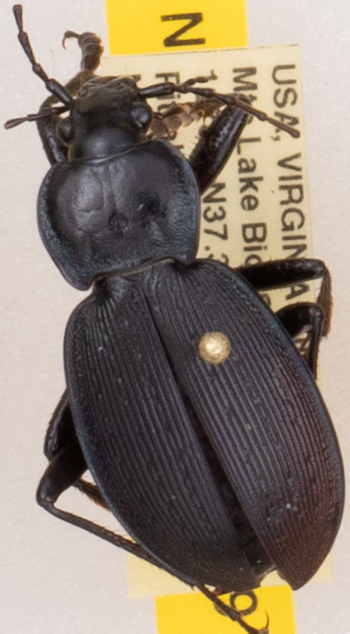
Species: Carabus goryi
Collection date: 2019-07-02
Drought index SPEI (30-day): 0.678
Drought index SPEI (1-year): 2.09
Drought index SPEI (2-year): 2.09